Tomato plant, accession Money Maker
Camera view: bottom (45 deg); turntable rotation: 0 degrees
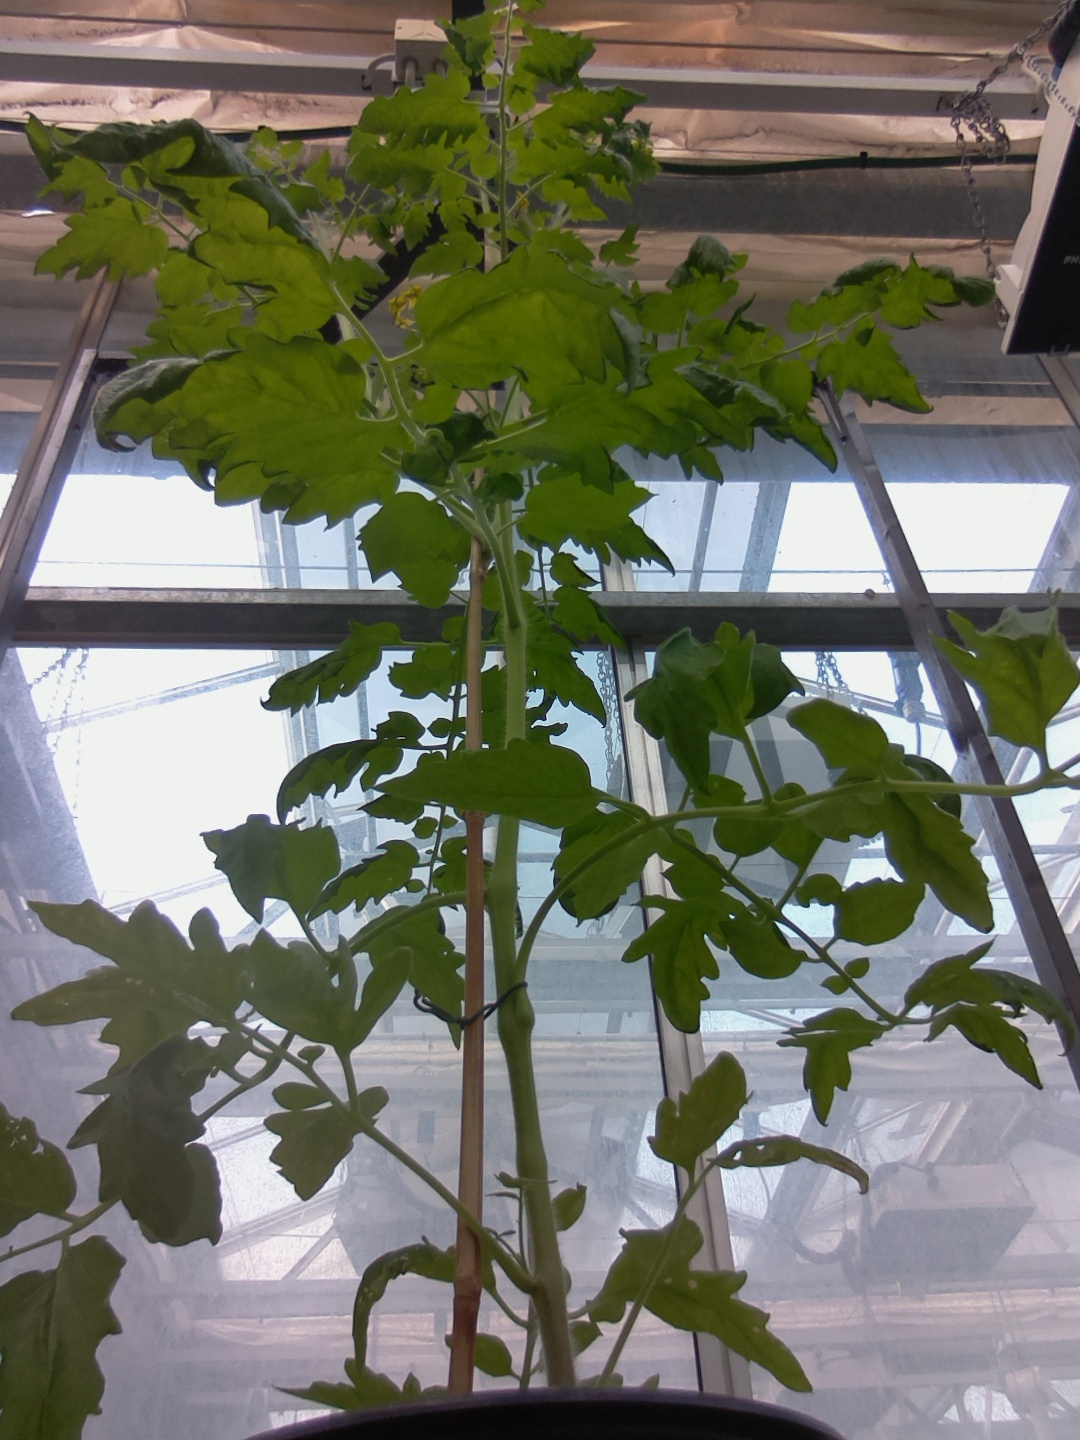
BBCH growth stage 68: Full flowering, 80%-90% of flowers open, more petals falling